Taj Abadan F.C.

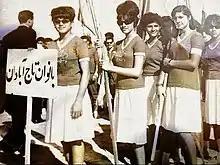
Taj Abadan ladies

Taj Abadan participated in 1970 Iran Local Cup and made to the final four but lost semi final to Pas and managed to secure third place in their only appearance in Iranian league.